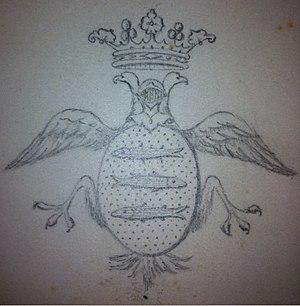
D'or aux trois poissons d'azur fascés l'un sur l'autre. Support: Une aigle bicéphale bécqué et cerré de gueule. Couronne et heaume de Marquis
Cette page non exhaustive recense les armoiries des familles françaises, dès lors qu'elles ont été publiées dans un des armoriaux cités en bibliographie.
La famille de Balby de Vernon est une famille subsistante de la noblesse française originaire du Languedoc.